Prince Svimon of Kartli

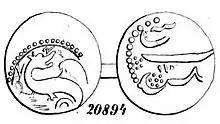
Coin struck at the behest of Prince-Regent Svimon of Kartli in 1712.

After the death of Kaikhosro on the Afghan front in 1711, Vakhtang repaired to Isfahan to receive his investiture from Shah Sultan Husayn in 1712, leaving Svimon as a regent ("janeshin") in Kartli. Vakhtang was detained in Iran and was unable to return to his kingdom until after he had to accede to the shah's request to convert to Islam in 1716. During his tenure, Svimon continued to support Vakhtang's cultural projects, such as sponsoring the recently opened printing press in Tbilisi and, further, revived a monetary series in copper with specifically Georgian features in parallel to the standard Safavid silver coinage struck at the shah's mint in Tbilisi.